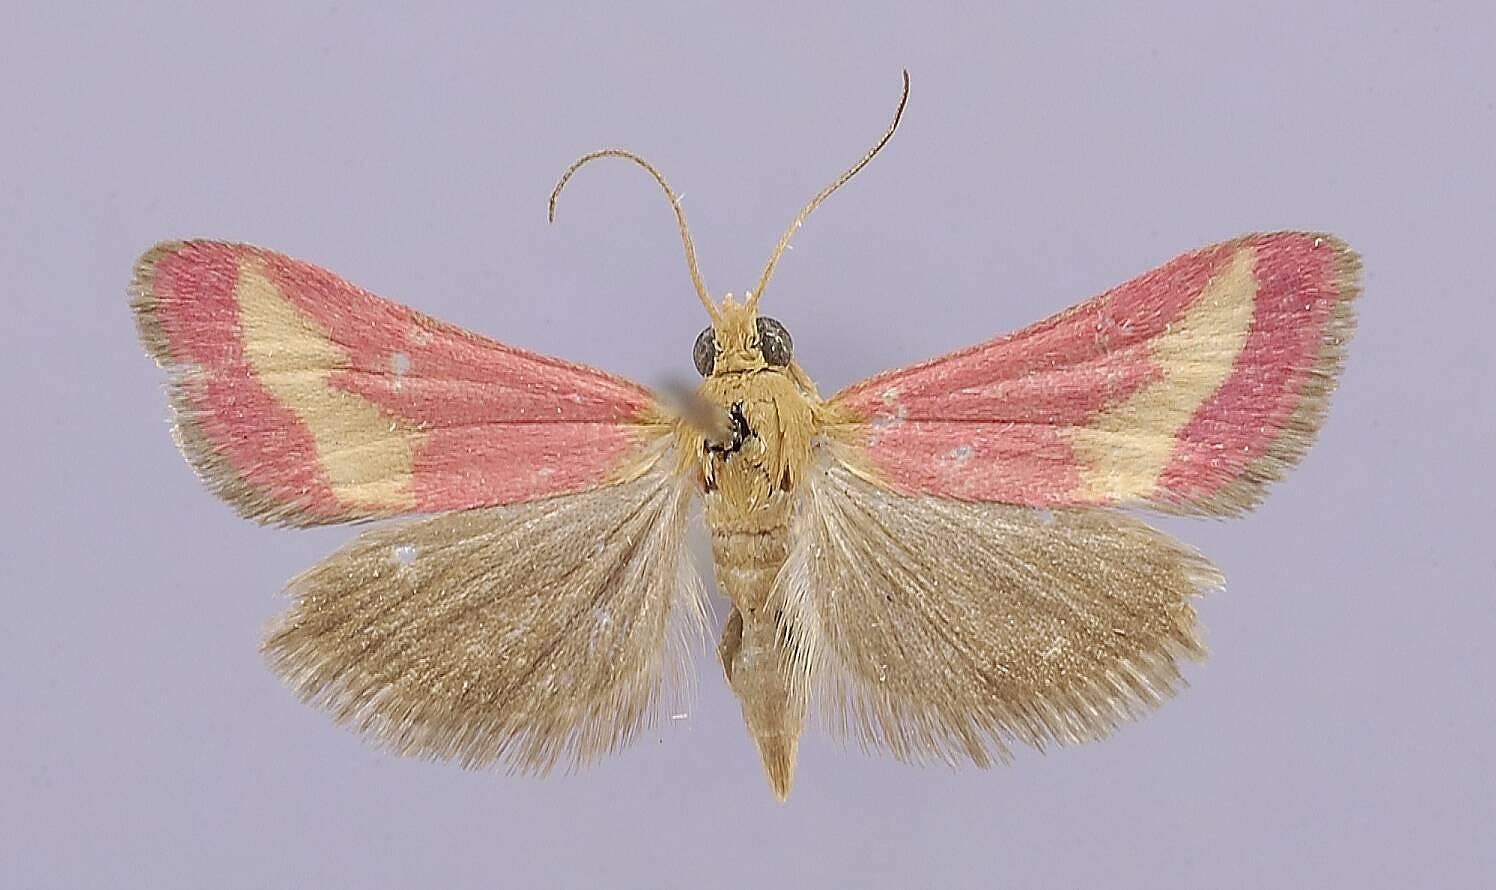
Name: Noctuelia achemonalis pulcharalis
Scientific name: Noctuelia achemonalis pulcharalis Barnes, 1924
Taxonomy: Animalia, Arthropoda, Insecta, Lepidoptera, Crambidae, Odontiinae
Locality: [Not Stated], New Mexico, United States
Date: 24-30 August